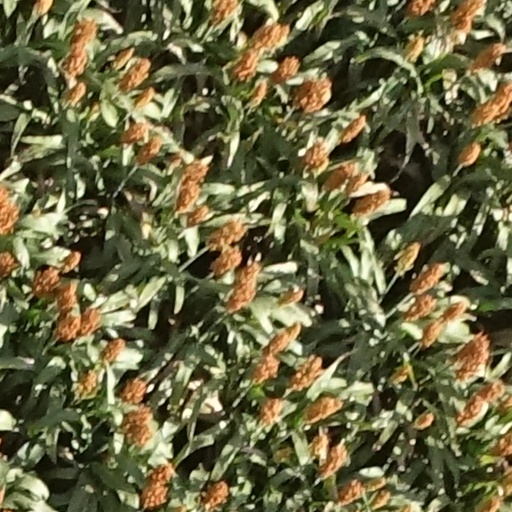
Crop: sorghum